Bhairava

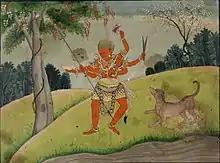
Rakta Bhairava

In Kashmir Shaivism, Bhairava is the ultimate form of manifestation.